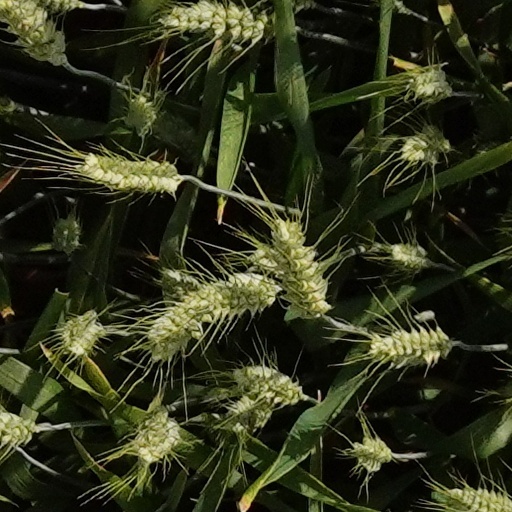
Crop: wheat